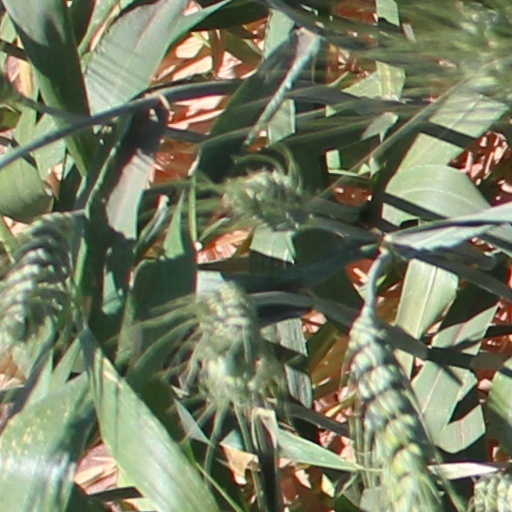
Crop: wheat